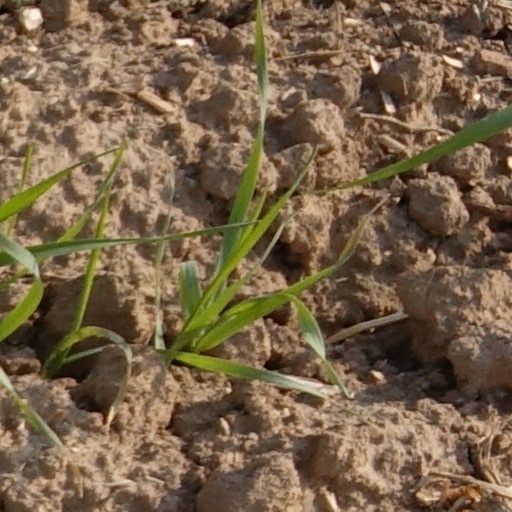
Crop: wheat